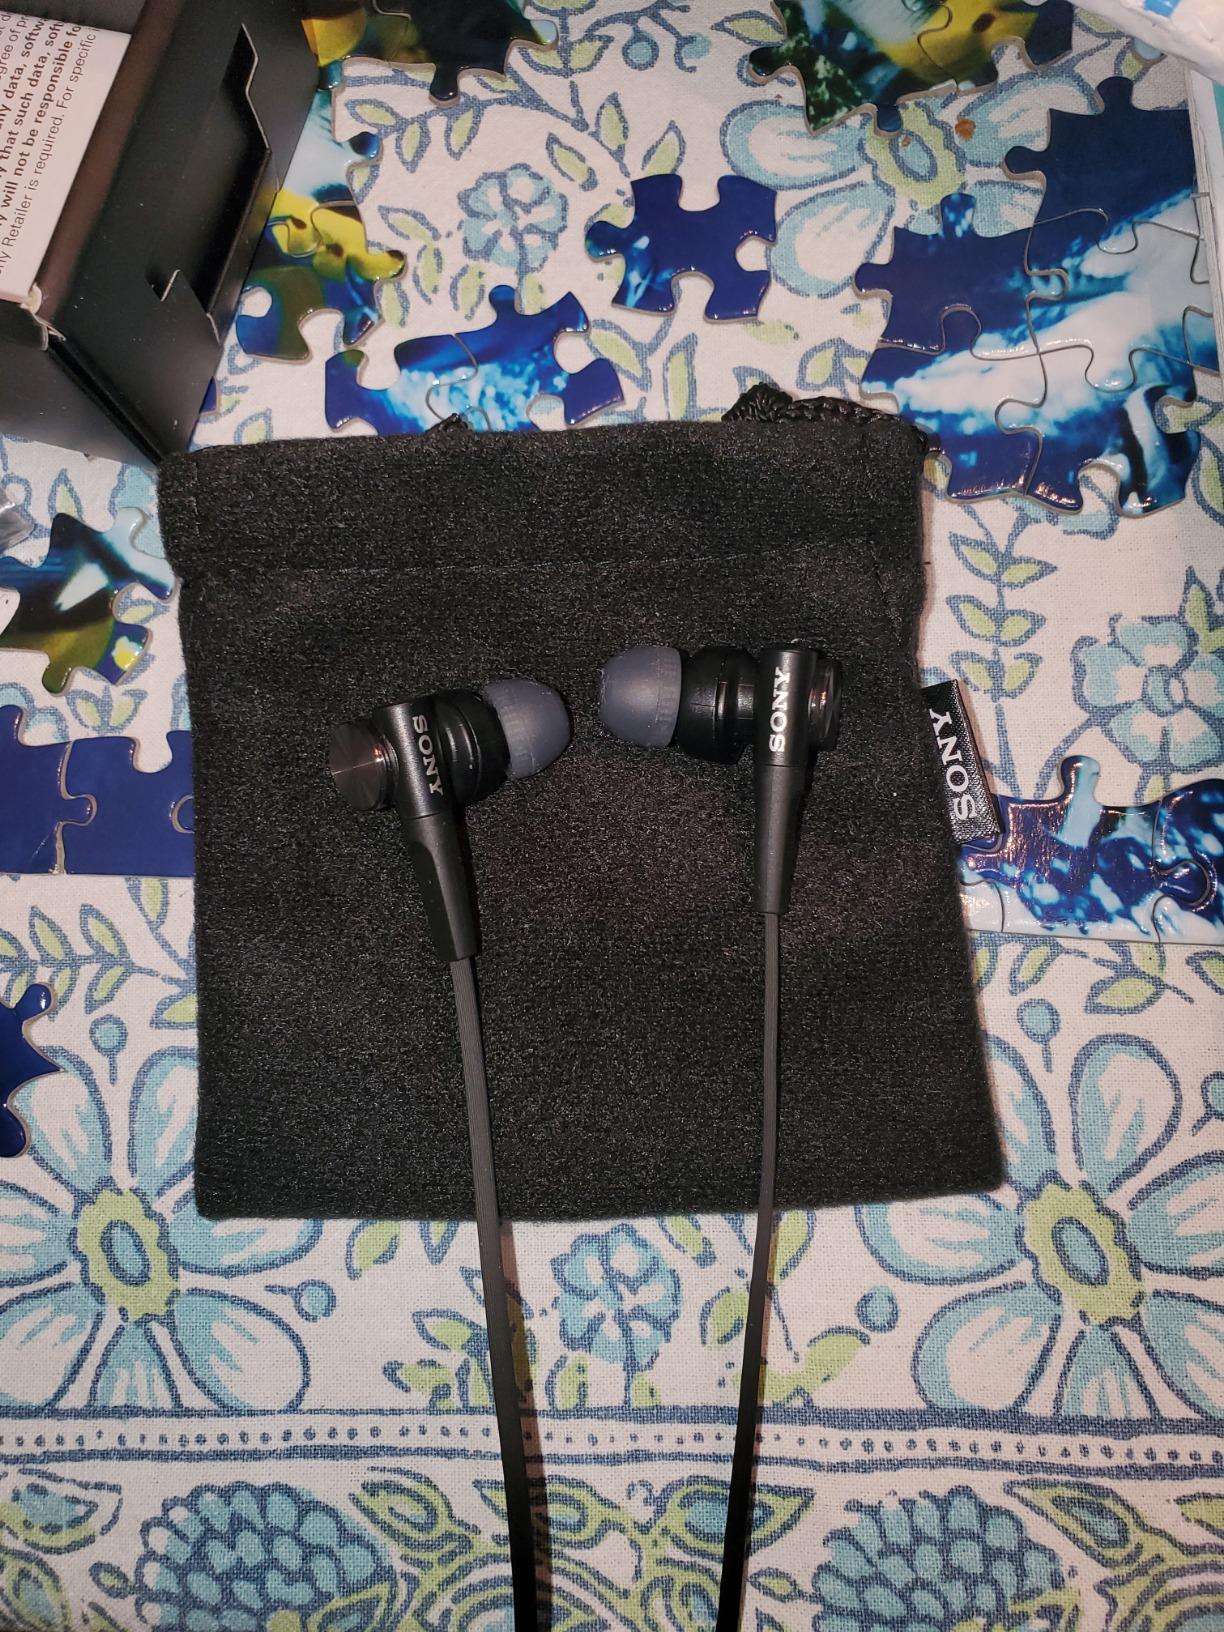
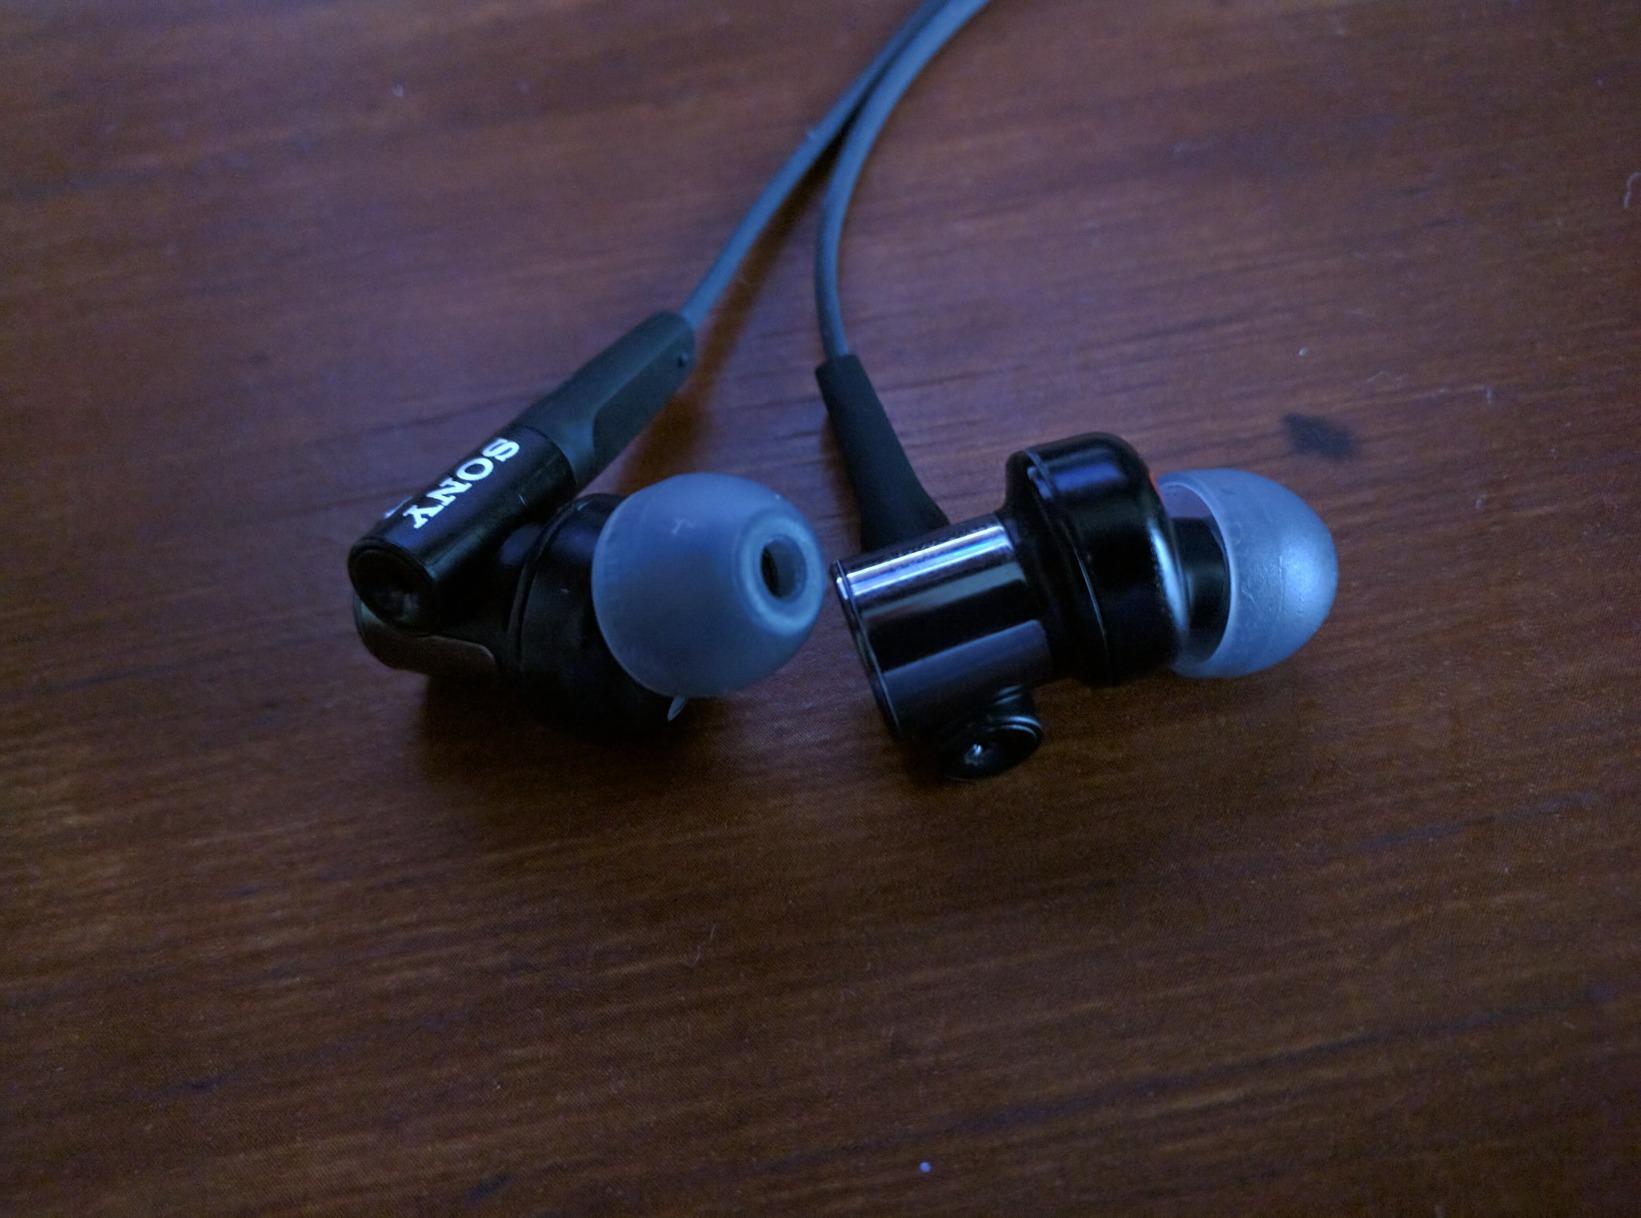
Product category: headphones
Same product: yes